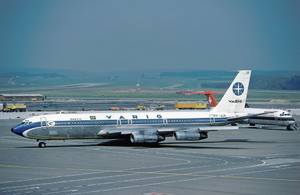
Le vol Varig 797 fait référence à une catastrophe aérienne survenue le 3 janvier 1987 en faisant 50 victimes.